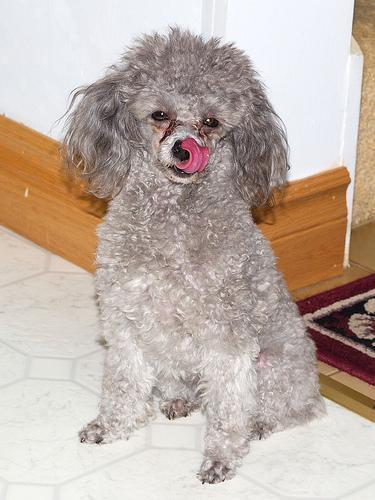
toy_poodle